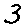
Label: 3